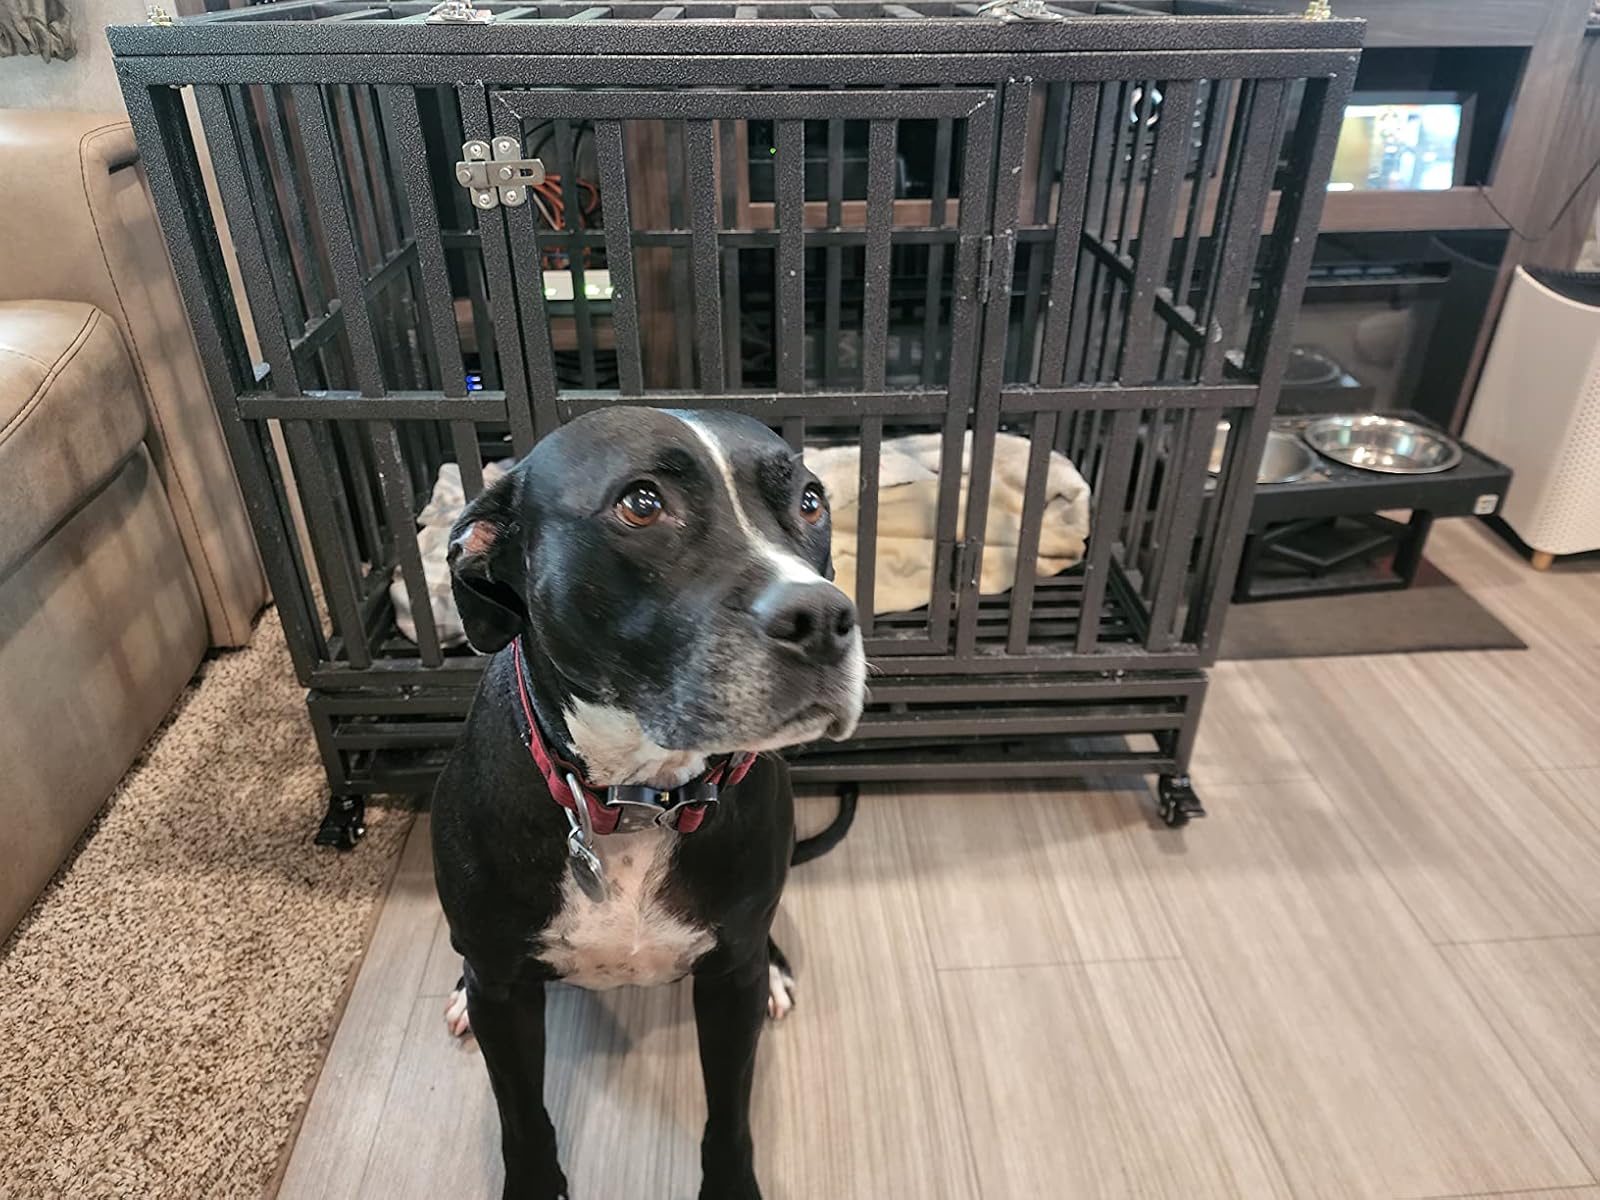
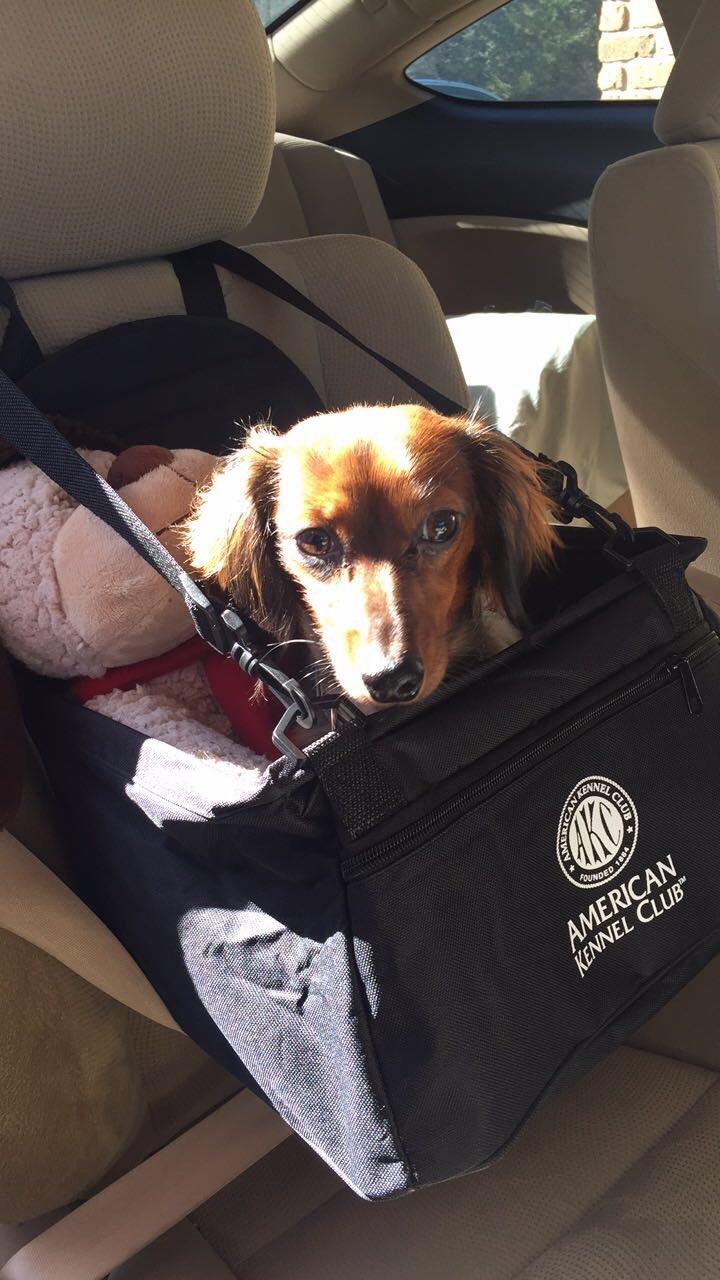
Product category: items_kennel
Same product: no